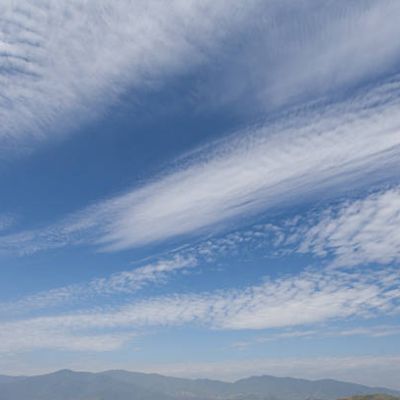
Cloud type: Altocumulus (Ac)